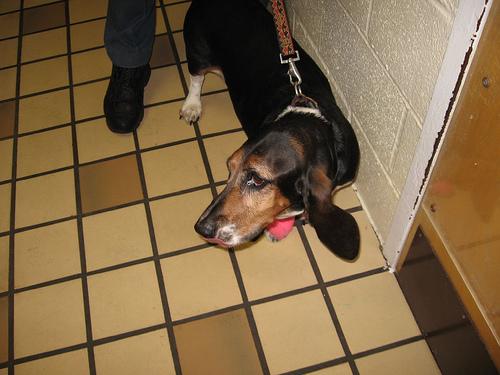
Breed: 241-n000100-basset